D-Day naval deceptions

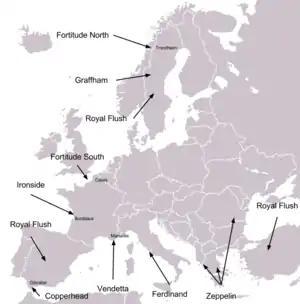
The D-Day naval deceptions made up one part of Operation Bodyguard.

The Allied story for FUSAG was that the army group, based in south-east England, would invade the Pas-de-Calais region several weeks after a smaller diversionary landing in Normandy. In reality, the main invasion force would land in Normandy on D-Day. As D-Day approached, the LCS moved on to planning tactical deceptions to help cover the progress of the real invasion forces. As well as naval operations, the LCS also planned operations involving paratroopers and ground deceptions. The latter would come into effect once landings were made but the former (involving naval, air and special forces units) were used to cover the approach of the true invasion fleet.